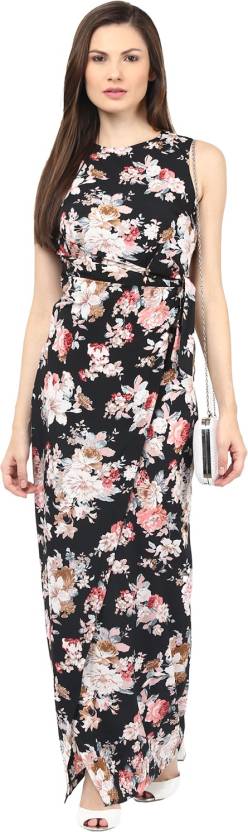
Product: Women Wrap Black Dress
Price: ₹669
Colors: Black
Pattern: Floral Print
Description: Slip into this trendy and attractive dress from Harpa and look stylish effortlessly. Made to accentuate any body type, it will give you that extra oomph and make you stand out wherever you are. Keep the accessories minimal for that added elegant look, just your favourite heels and dangling earrings, and of course, don’t forget your pretty smile!
Brand Color: Black
Brand Fabric: Crepe